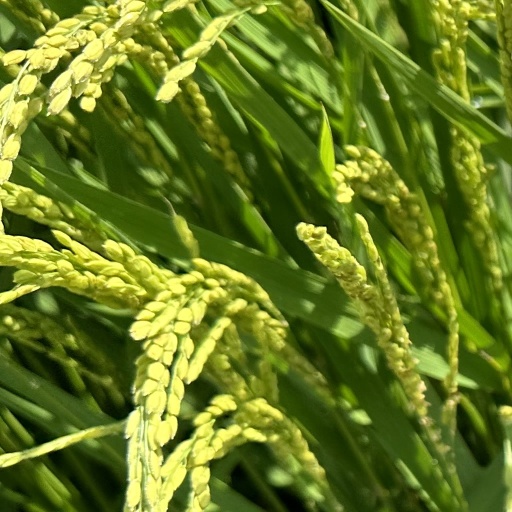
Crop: rice